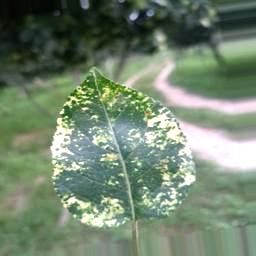
Label: Apple_Mosaic